Fritz Ostermueller

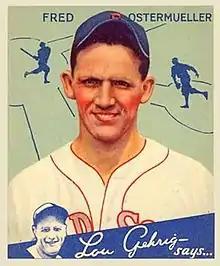
Ostermueller in 1934

Ostermueller began his career in his home town of Quincy, Illinois, before finishing high school. In 1929 he had 95 strikeouts for the Shawnee Robins of the Western Association, and later played for the Rochester Red Wings.